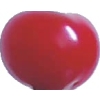
Label: cherry_sour